Schomberger (crater)

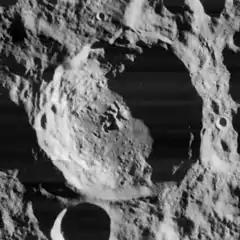
Lunar Orbiter 4 image with north at top

Schomberger is a prominent lunar impact crater that lies in the southern part of the Moon, in the area near the limb. It is located to the southwest of the crater Boguslawsky, and southeast of Simpelius. The relatively young satellite crater Schomberger A is nearly attached to the southern rim, and the much-aged Schomberger C lies just off the western rim.